Former Town House (Salem, Maine)

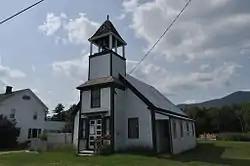

The Former Town House of Salem, Maine, now the Salem Community Building, is located on Maine State Route 142, a short way west of Mt. Abram Regional High School. Completed in 1858, it is the only civic building built during the existence of the municipality, which was established in 1823 and disincorporated in 1945. The church-like building is architecturally notable for its Italianate styling, and for its social history as the site of community social and government activity. The building was listed on the National Register of Historic Places in 2005.